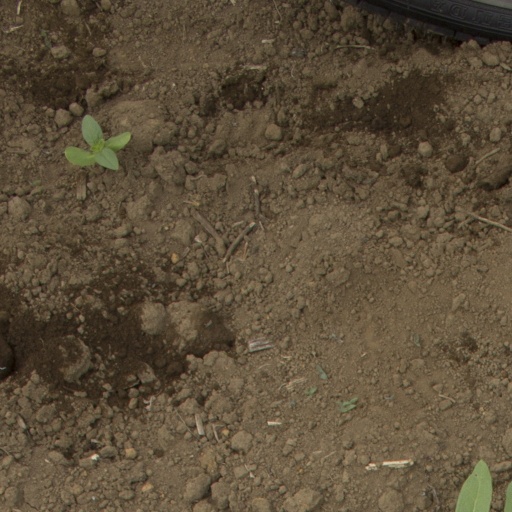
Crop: Jerusalem artichoke